Cycle track

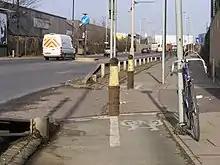
A cycle track in London. The UK has not implemented cycle tracks in a similar manner to the Netherlands.

A cycle track or cycleway ("British") or bikeway ("mainly North American"), sometimes historically referred to as a sidepath, is a separate route for cycles and not motor vehicles. In some cases cycle tracks are also used by other users such as pedestrians and horse riders (see shared-use route). A cycle track can be next to a normal road, and can either be a shared route with pedestrians (common in countries such as the United Kingdom) or be made distinct from both the pavement and general roadway by vertical barriers or elevation differences.